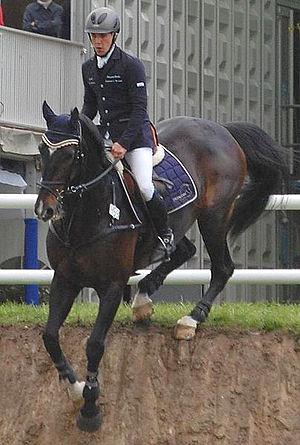
Le Deutsches Spring- und Dressurderby, parfois appelé Derby de Hambourg, est un tournoi d'équitation international à Hambourg avec des compétitions de saut d'obstacles et de dressage. Il se tient depuis 1920 dans le quartier de Klein Flottbek.